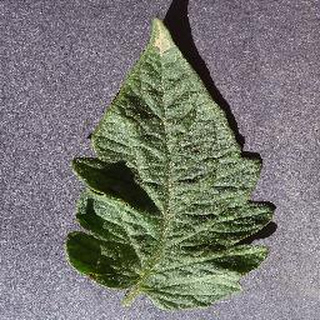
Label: healthy_tomato